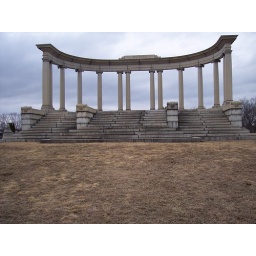
The big huge Parthanon-looking monument on top of the hill in the cemetary. That's just one family's monument, too!